Global Africa Aviation

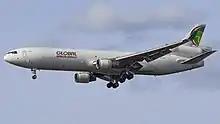
A Global Africa Aviation McDonnell Douglas MD-11F approaching at Vnukovo International Airport in 2017

The airline was founded in 2014 and was intended to be the successor to Avient Aviation. It originally launched feeder routes within Africa before expanding to cities in Europe. It ceased operations on January 19, 2019.